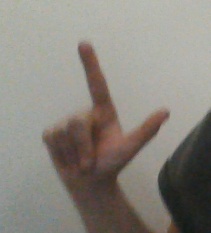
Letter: laam